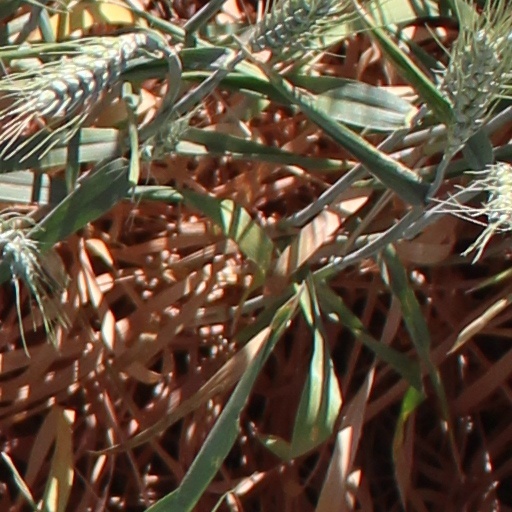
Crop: wheat